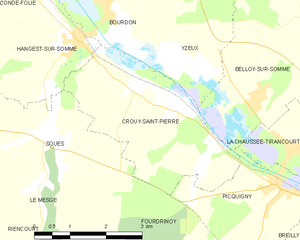
Carte des communes françaises Crouy-Saint-Pierre